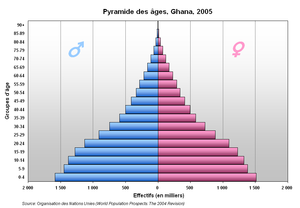
Pyramide des âges, Ghana, 2005
Cet article contient des statistiques sur la démographie au Ghana.